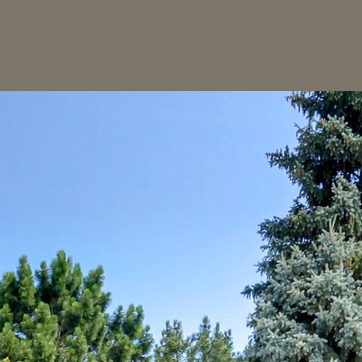
Material: sky